Saint-Quentin-en-Yvelines

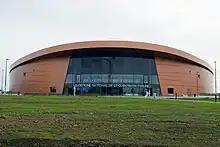
Vélodrome de Saint-Quentin-en-Yvelines

The city has a velodrome, the Vélodrome de Saint-Quentin-en-Yvelines. It was built between 2011 and 2014 and hosted the 2015 UCI Track Cycling World Championships and the 2016 UEC European Track Championships. Next to the velodrome is also a BMX track.